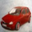
Label: automobile